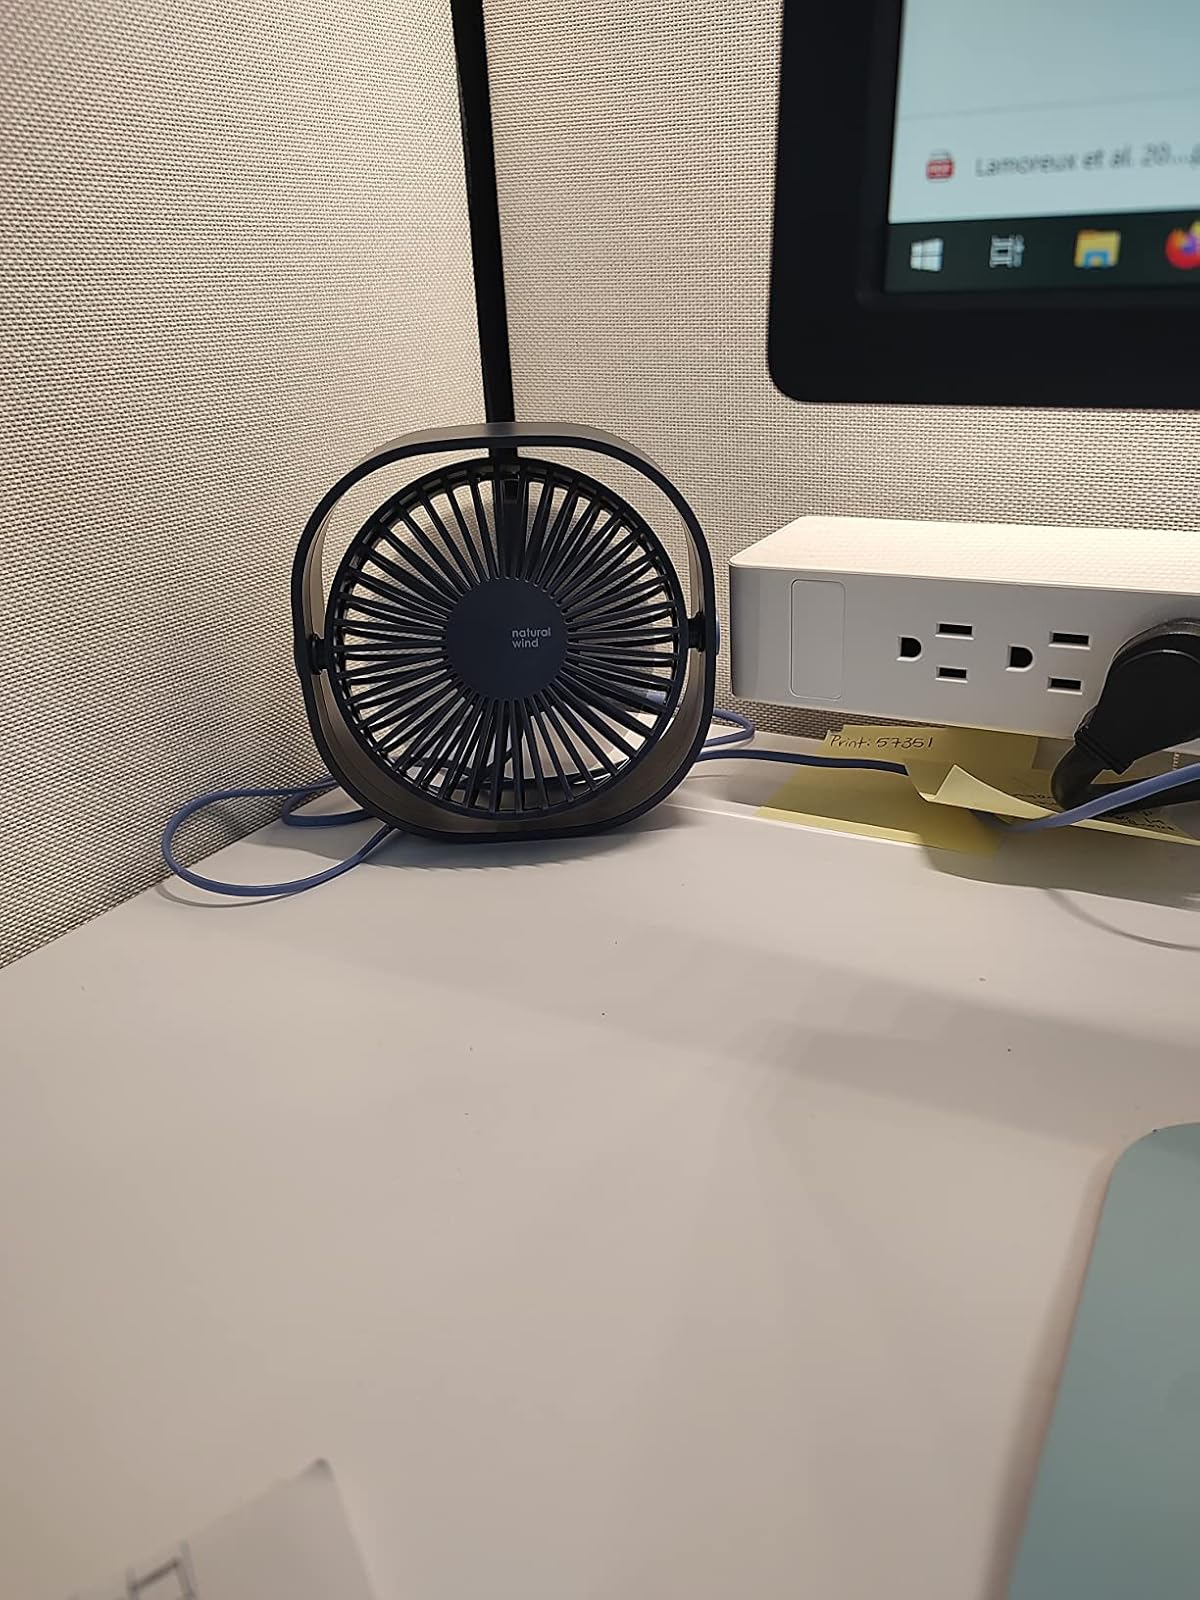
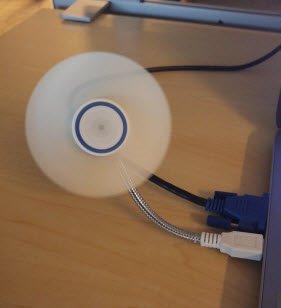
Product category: fan
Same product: no